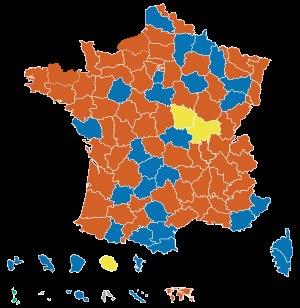
La primaire citoyenne de 2017 est une élection primaire organisée les 22 et 29 janvier 2017 afin de désigner le candidat du Parti socialiste et de ses alliés pour l'élection présidentielle française de 2017.